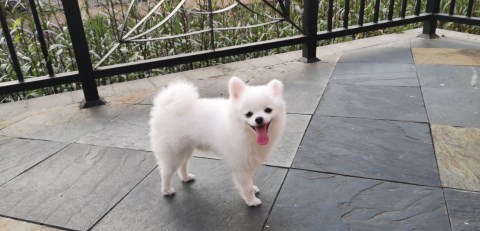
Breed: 1936-n000005-Pomeranian